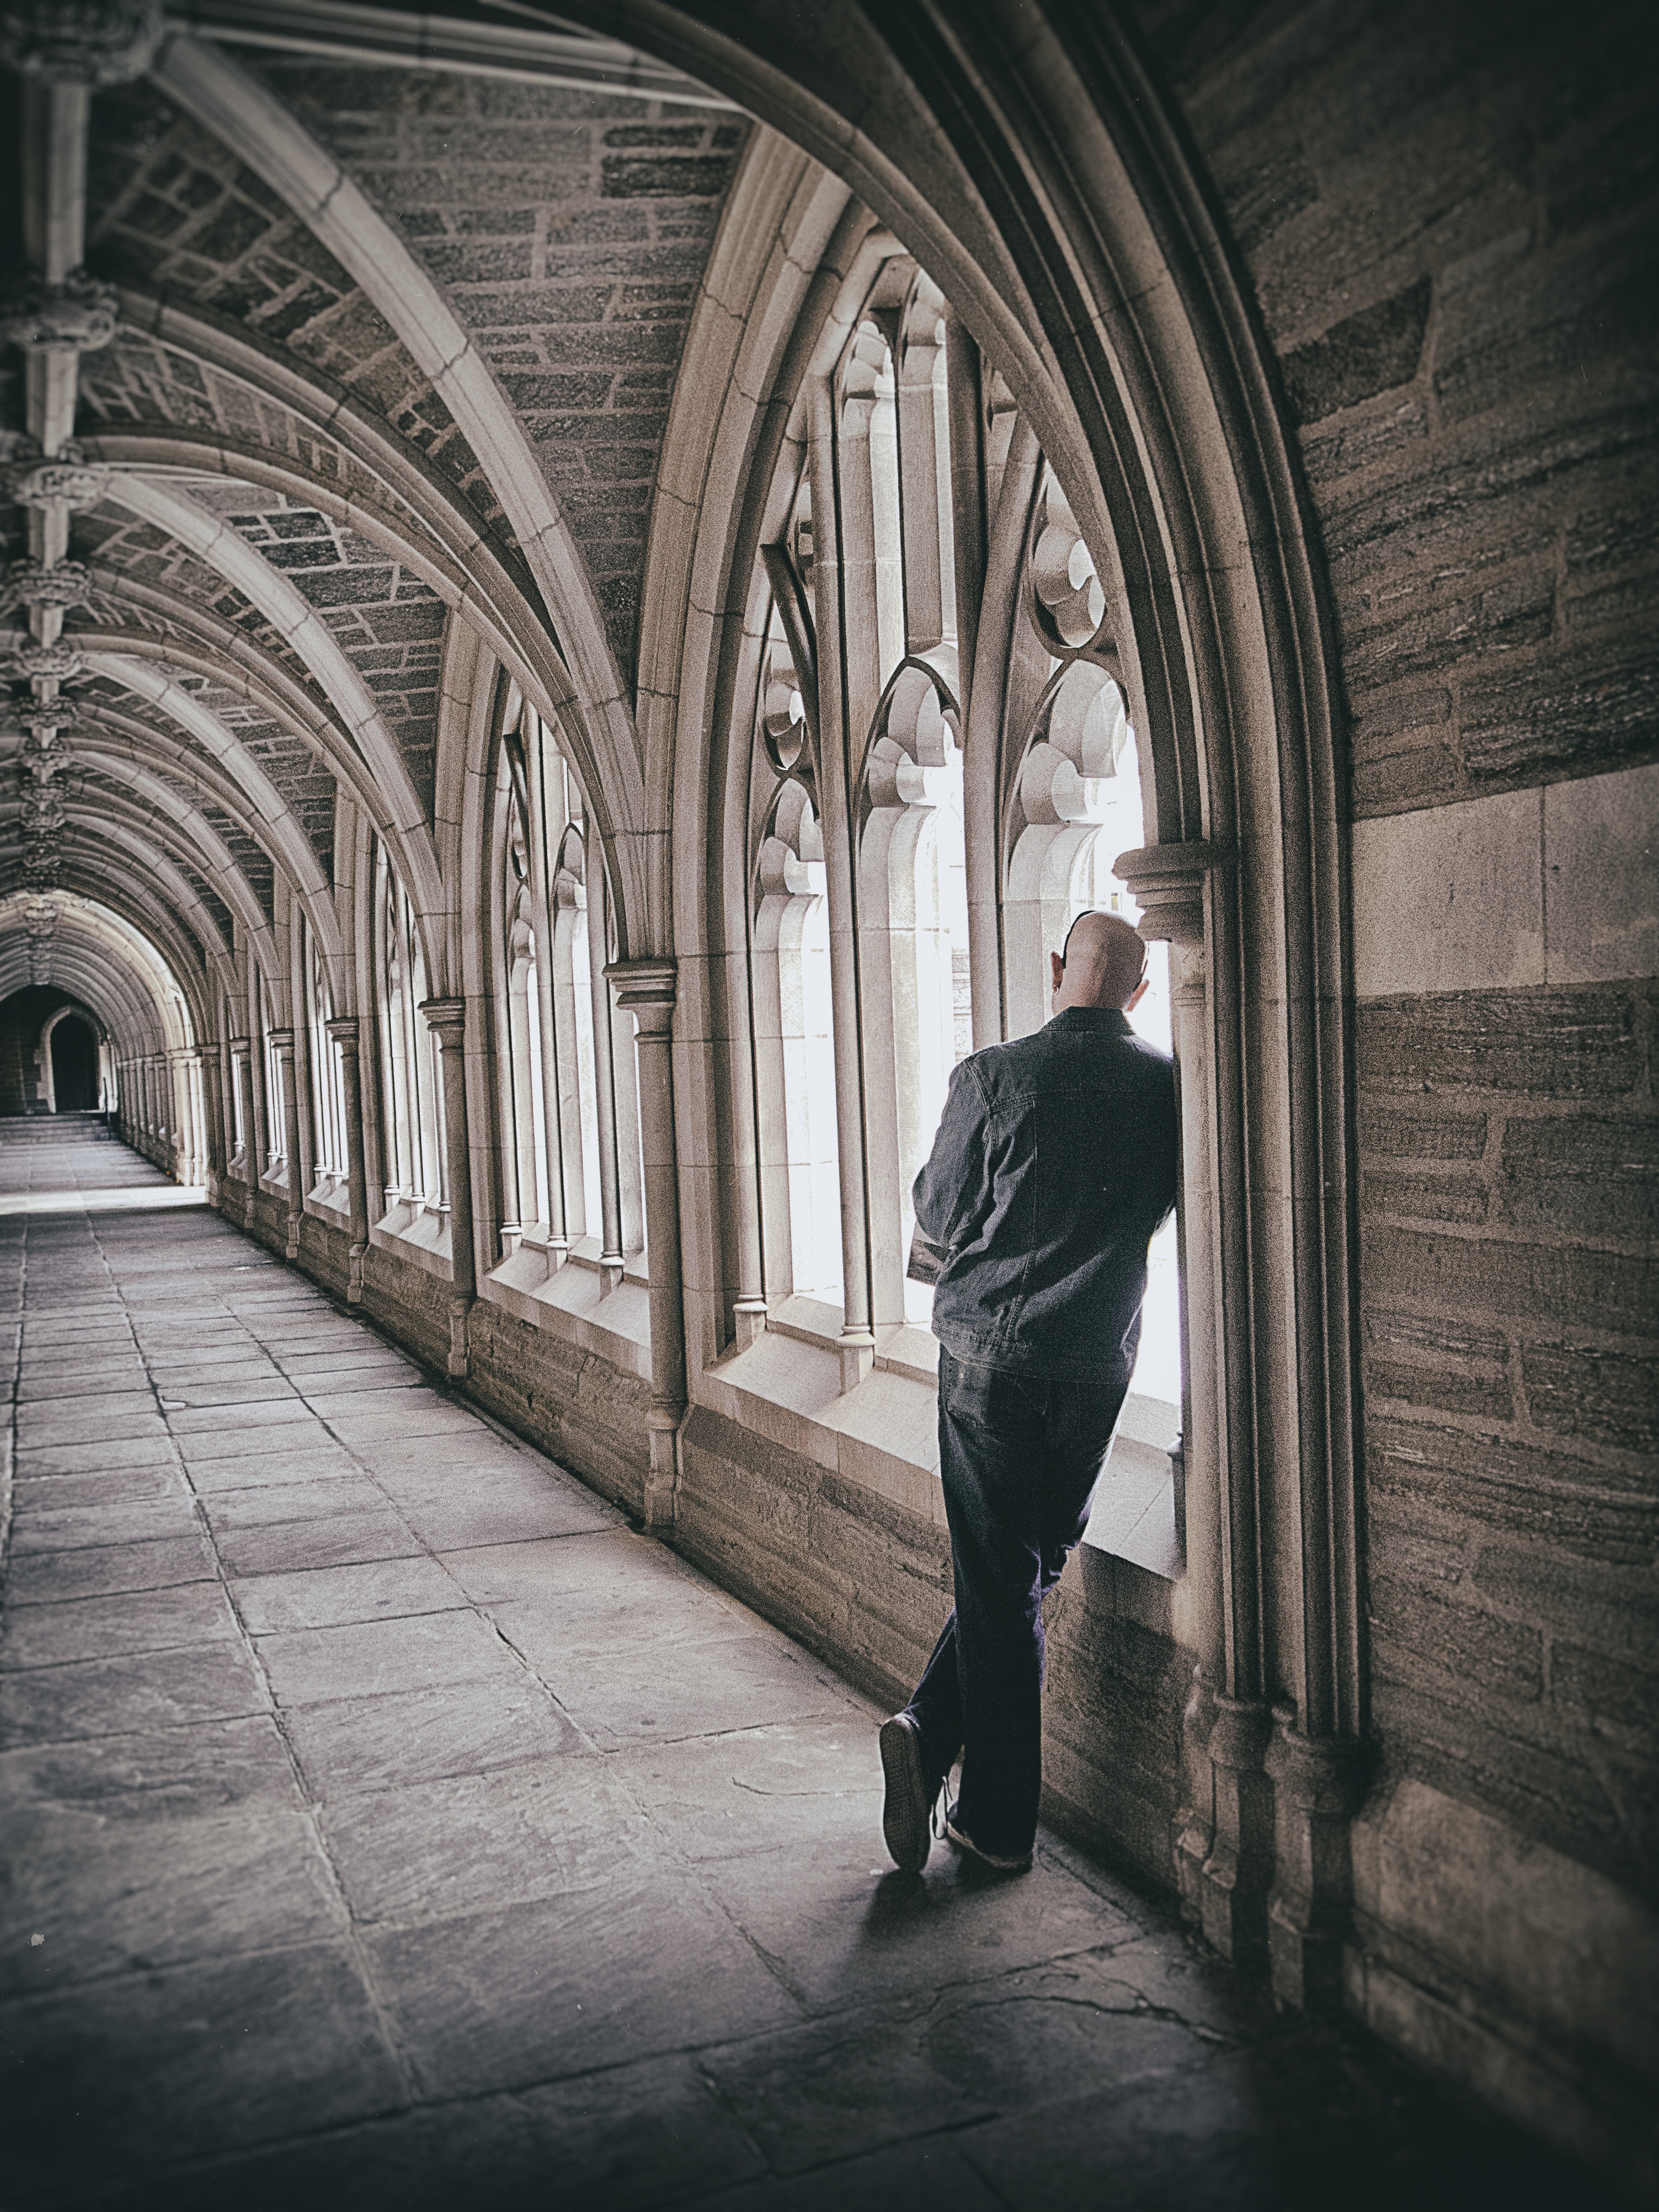
man, person, black and white, architecture, structure, building, old, male, standing, arch, construction, historic, monochrome, arched, religious, temple, monastery, symmetry, photograph, christianity, cloister, traditional, pointed arch, monochrome photography, cross coat, ogive